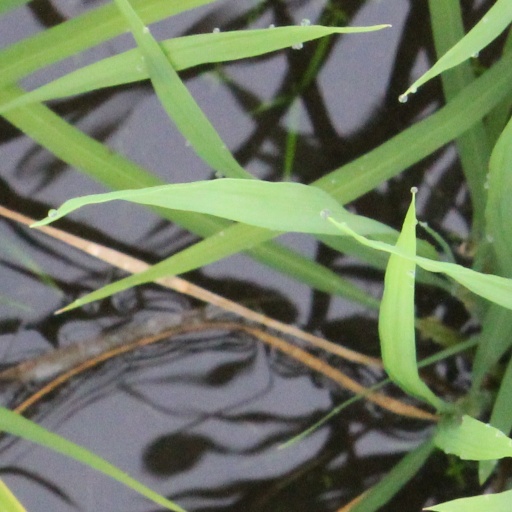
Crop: rice